St. Stephan, Switzerland

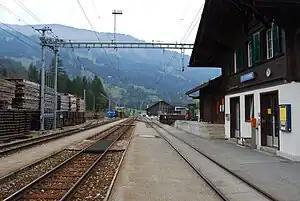
St. Stephan train station. About one-third of the workers commute to jobs in neighboring towns

, St. Stephan had an unemployment rate of 1.28%. , there were a total of 548 people employed in the municipality. Of these, there were 262 people employed in the primary economic sector and about 86 businesses involved in this sector. 154 people were employed in the secondary sector and there were 17 businesses in this sector. 132 people were employed in the tertiary sector, with 34 businesses in this sector. There were 688 residents of the municipality who were employed in some capacity, of which females made up 39.7% of the workforce.